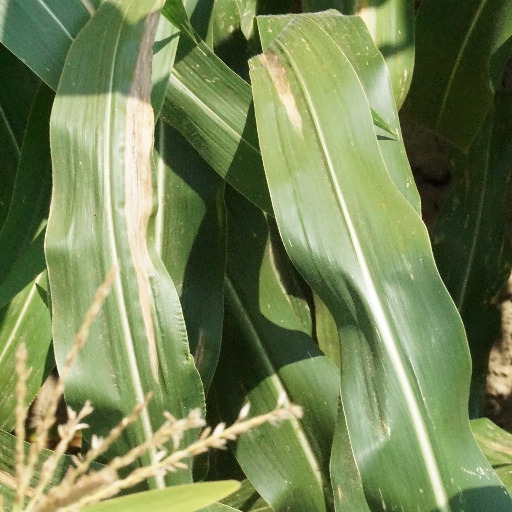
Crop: maize; corn